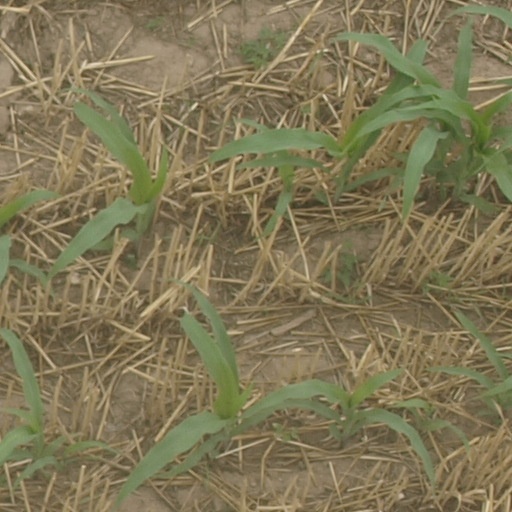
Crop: maize; corn